Netherlands Armed Forces

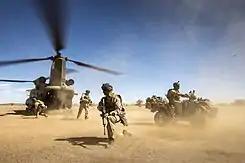
Troops of 11 Air Assault Brigade disembarking a CH-47D Chinook in Mali.

The Royal Netherlands Army consists of regular Army personnel and the National Reserve Corps. The Army is headed by the Commander of the Royal Netherlands Army, its headquarters are located on the in Utrecht. The core fighting element of the Army consist of three combat brigades: 11 Airmobile Brigade, 13 Light Brigade and 43 Mechanized Brigade. The brigade-sized Operational Support Command Land fields a variety of combat support and combat service support units while the Army's special operations forces are part of the . The Army's infantry regiments fulfil several distinct roles, these include air assault, armoured infantry, light infantry and special operations. Furthermore, the Army fields cavalry, artillery, engineering and medical regiments.